Qamar Muneer Akbar

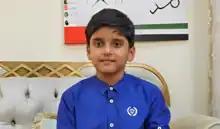
Qamar Muneer Akbar at an interview

Qamar Muneer Akbar (born 22 October 2009) is a Pakistani child prodigy who holds several world records in education. He is the youngest person to pass O-level Chemistry at the age of eight, breaking the record of his sister, Sitara Brooj Akbar who passed O-level English, Mathematics and Science at the age of 11.